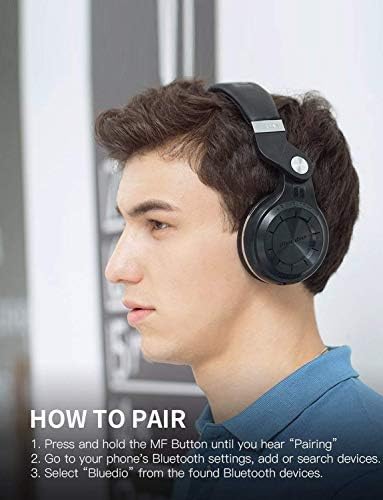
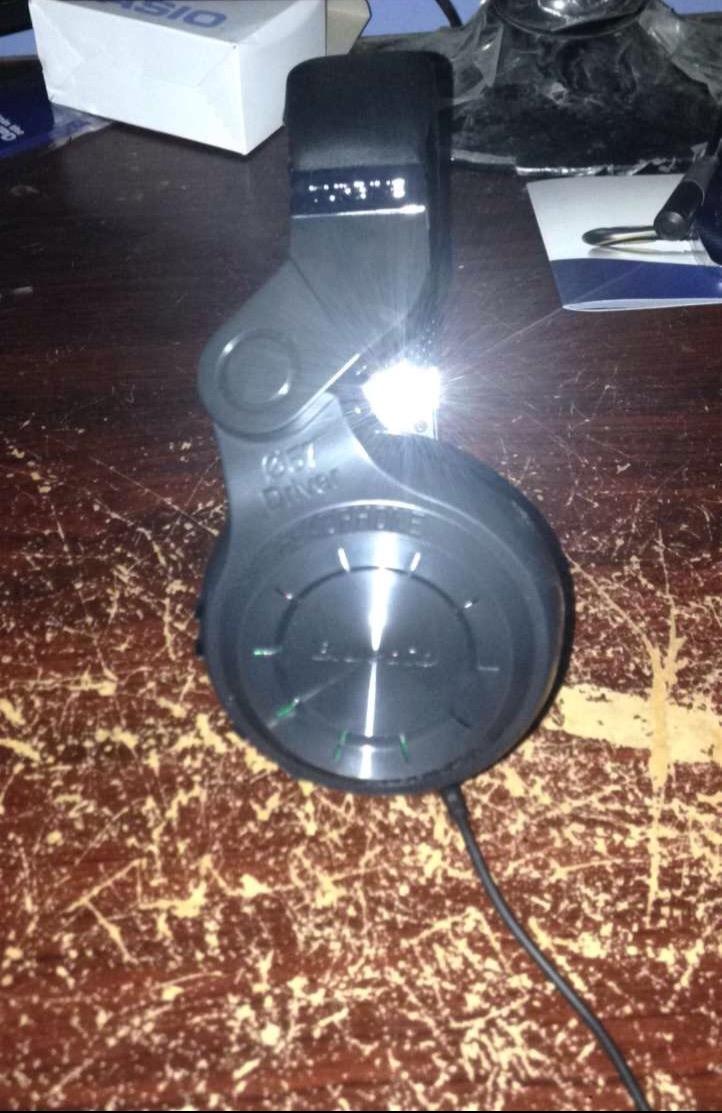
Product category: headphones
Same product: yes